List of winners of the Rotterdam Marathon

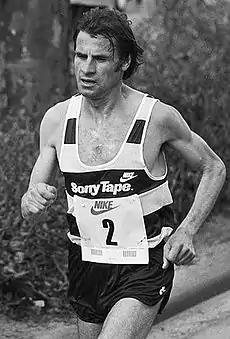
Carlos Lopes during his 1985 race, where he set a world record.

The Rotterdam Marathon is a road race of 42.195 km (26 mi 385 yd) across the city of Rotterdam that has been contested by men and women annually since 1981. This marathon is usually held in April, except the first two editions were held in May and, due to the COVID-19 pandemic, the 2020 race was cancelled and the 2021 race was postponed to October.